Six moments musicaux (Rachmaninoff)

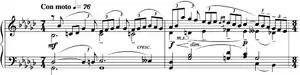

The first piece has an "andantino" (moderate) tempo, is 113 measures long, and is marked at = 72. It is divided into three distinct sections. The first presents a theme in common time with a typical nocturne figure for the left hand. A mid-piece pause at roughly the same area in Schubert's first "Moments musicaux" further emphasizes the influence of Schubert. The second part is marked "con moto" (with motion), at = 76, and is a variation of the first theme in the unusual configuration of seven quarter notes per measure. This part ends in a cadenza. The third section presents the last variation of the theme, again in common time, but in the fastest tempo yet, "Andantino con moto", at = 84. The piece ends in a coda that returns to the first tempo, and repeats portions of the previous three parts. It ends with a perfect authentic cadence into B minor.